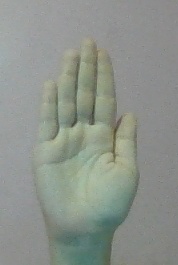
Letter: seen